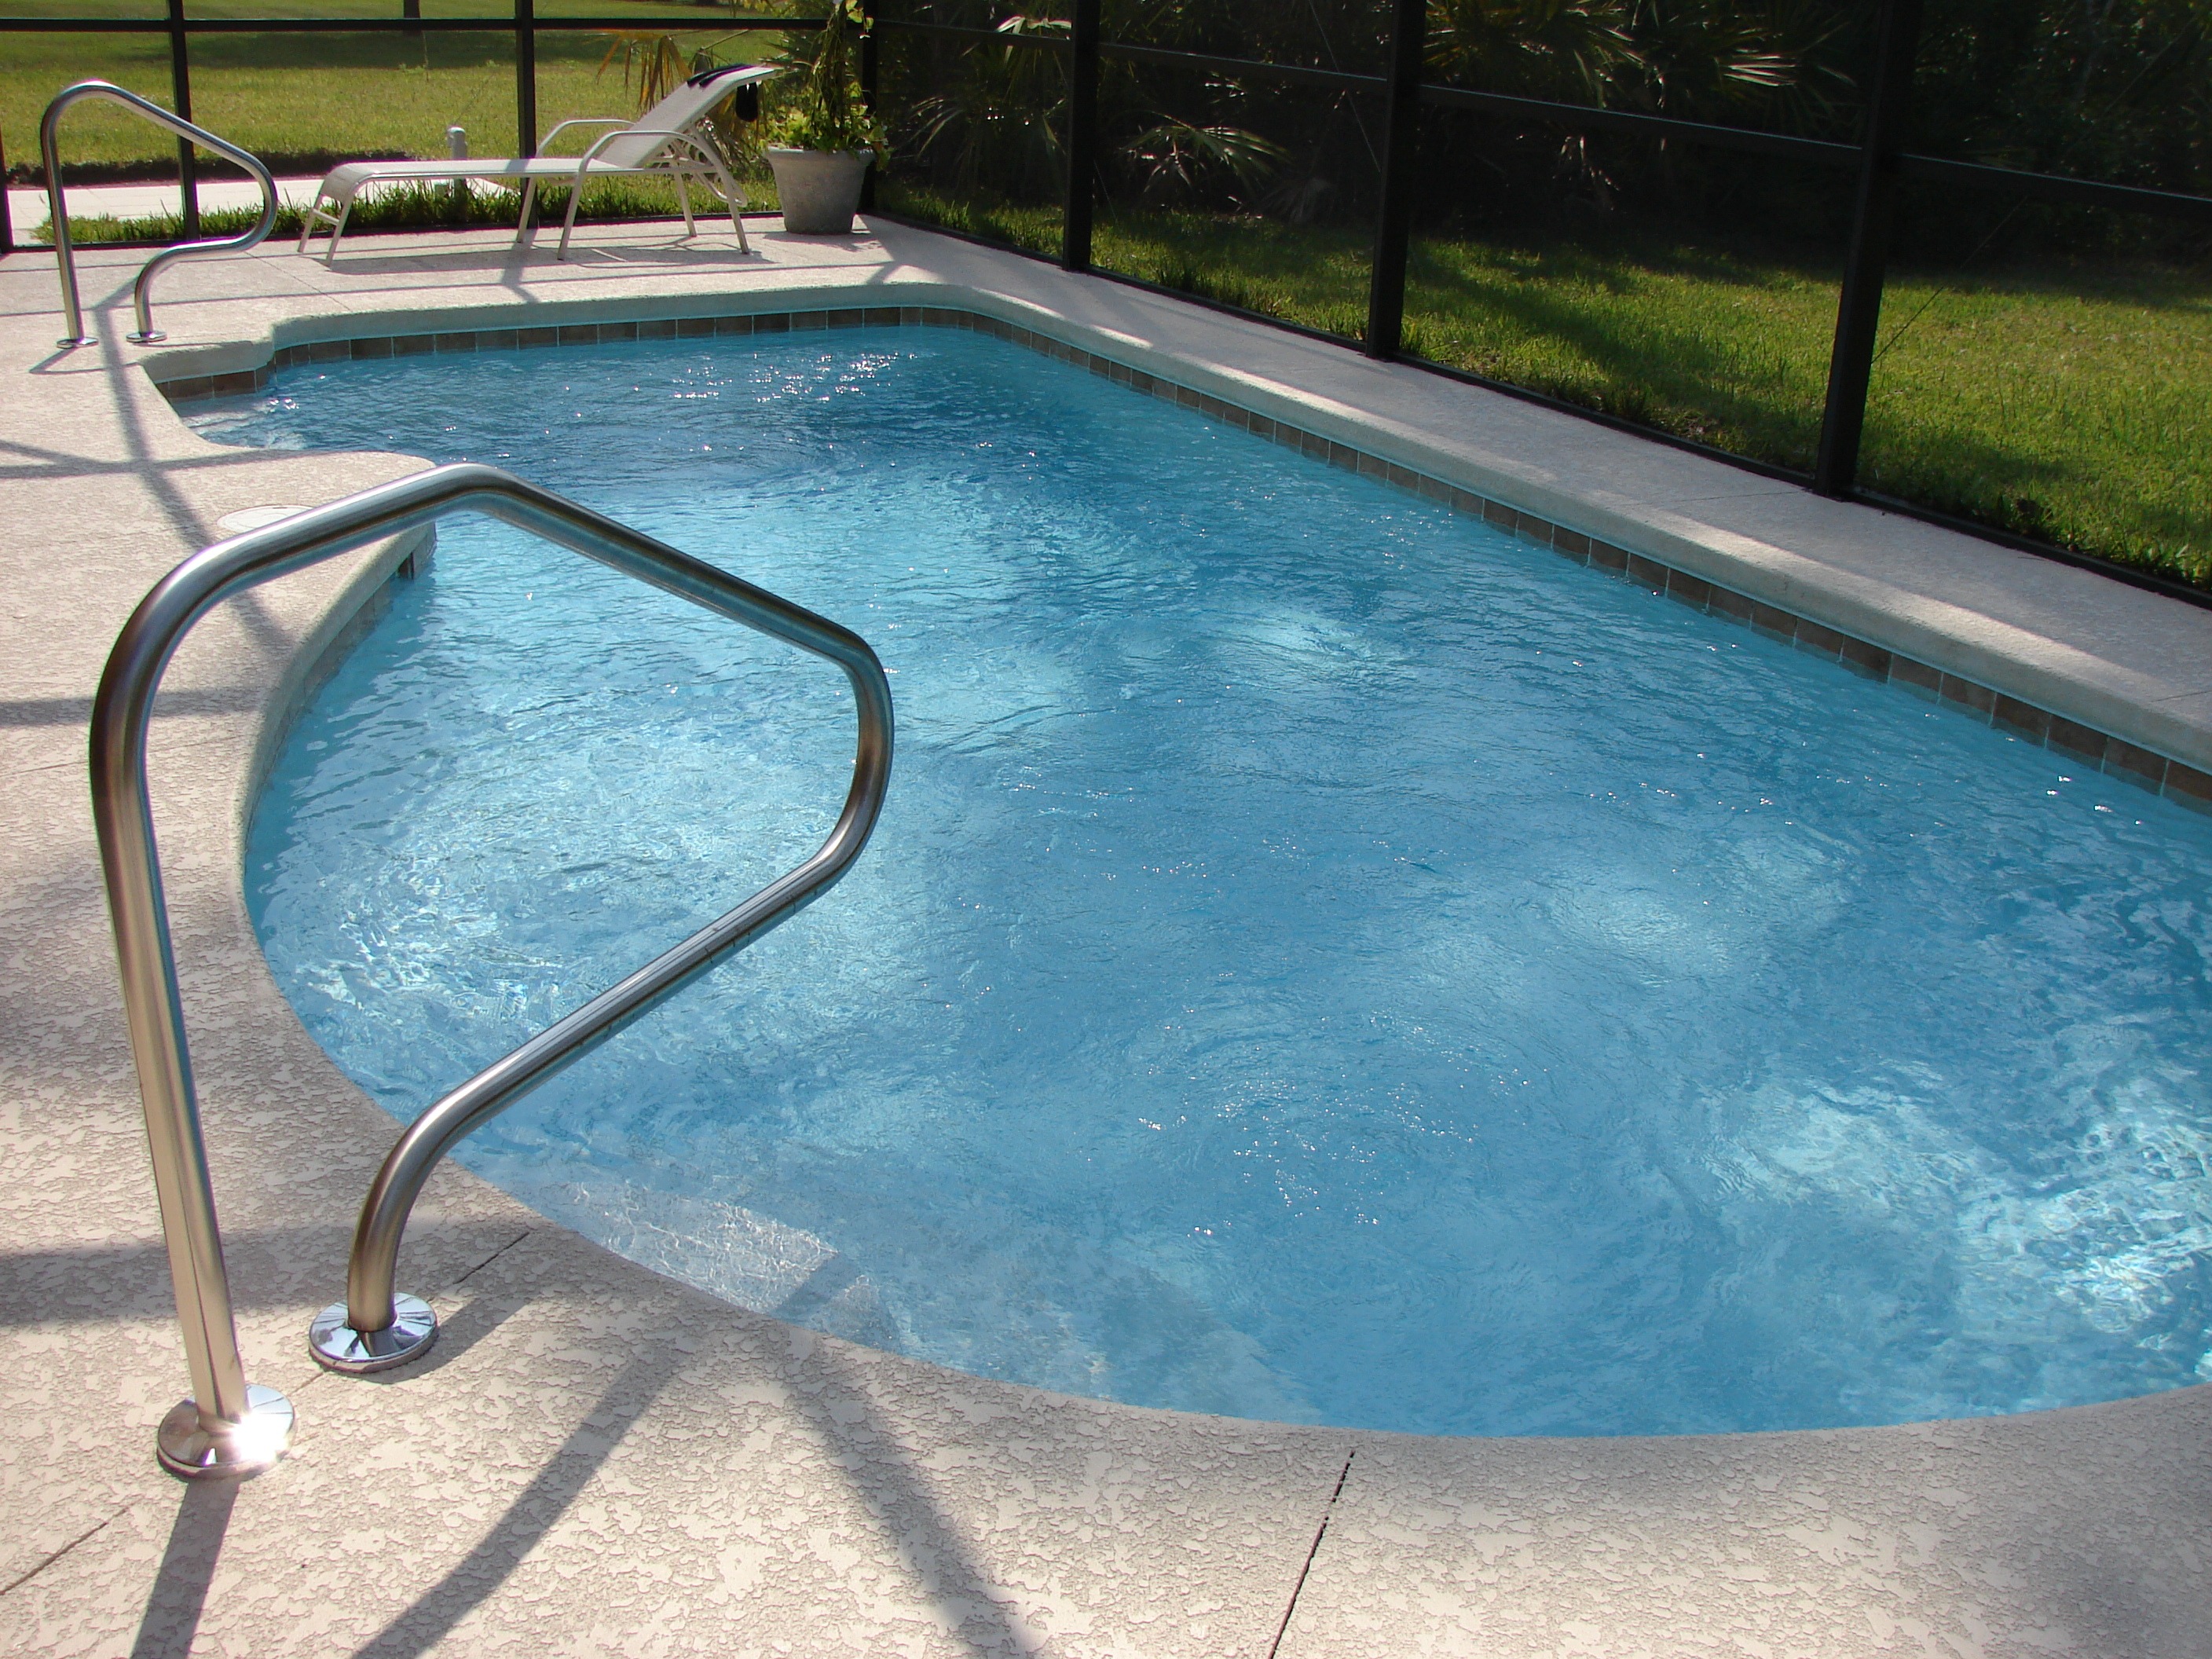
water, pool, swimming pool, backyard, blue, relaxing, beautiful, jacuzzi